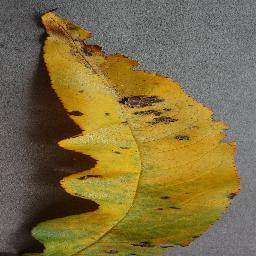
Label: Peach___Bacterial_spot